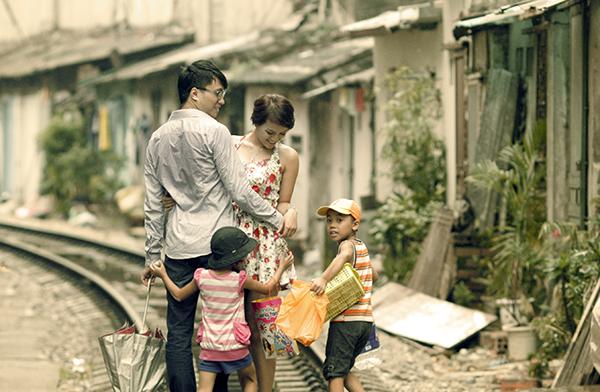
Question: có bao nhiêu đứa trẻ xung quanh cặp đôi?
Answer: có hai đứa trẻ xung quanh cặp đôi